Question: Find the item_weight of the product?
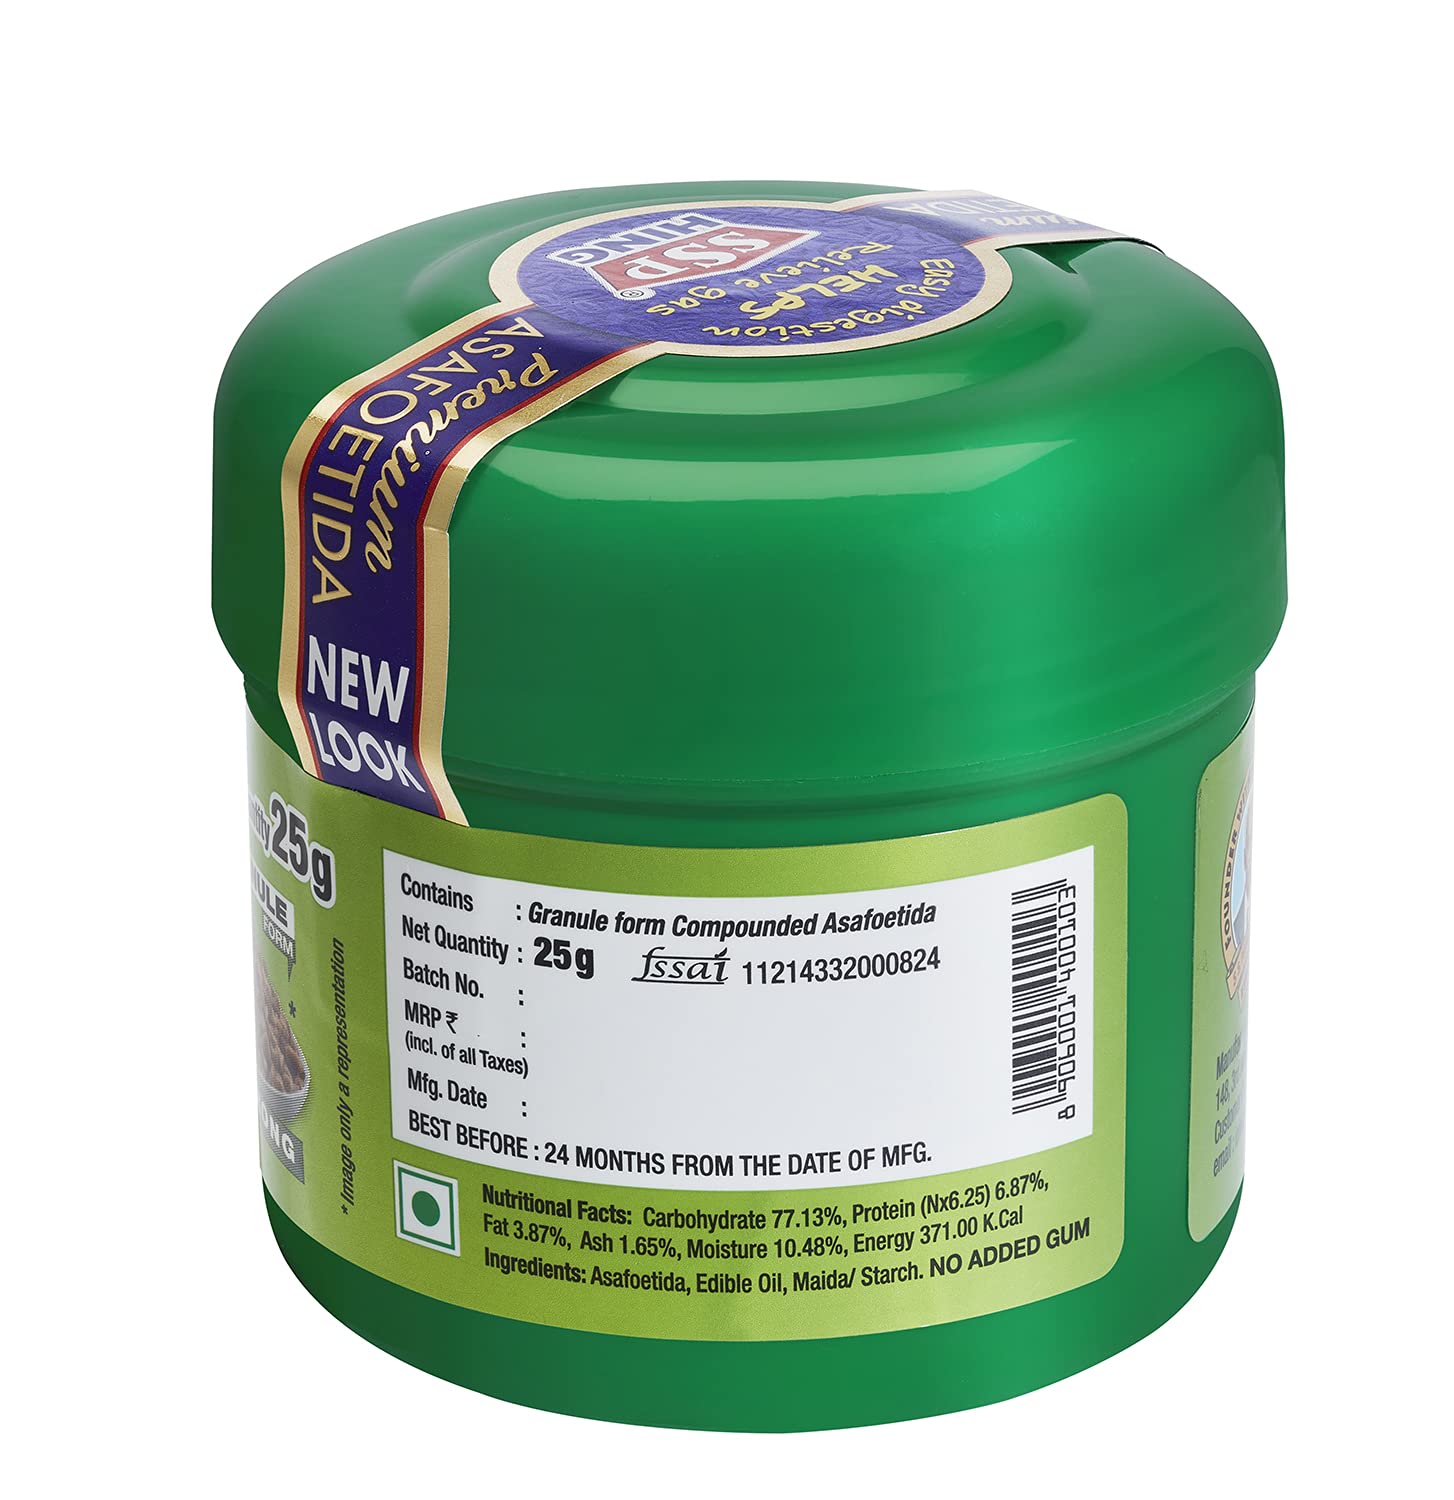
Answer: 25 gram